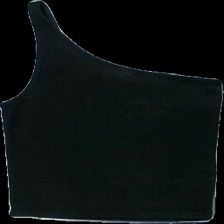
View: front
Type: Tank top
Category: Ladies
Brand: Gina Tricot
Colors: Black
Material: 100% polyester
Cut: Cropped
Size: XS
Season: All
Stains: Major
Damage: fläckar
Damage location: top center
Damage 2: fläckar
Damage 2 location: bottom right
Damage 3 location: middle right
Price range: <50
Recommended usage: Export
Description: svart kort linne med vita streck på